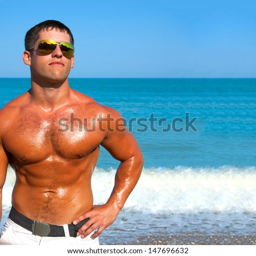
a man with a beautiful muscular body relaxing on the beach